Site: brandenburg
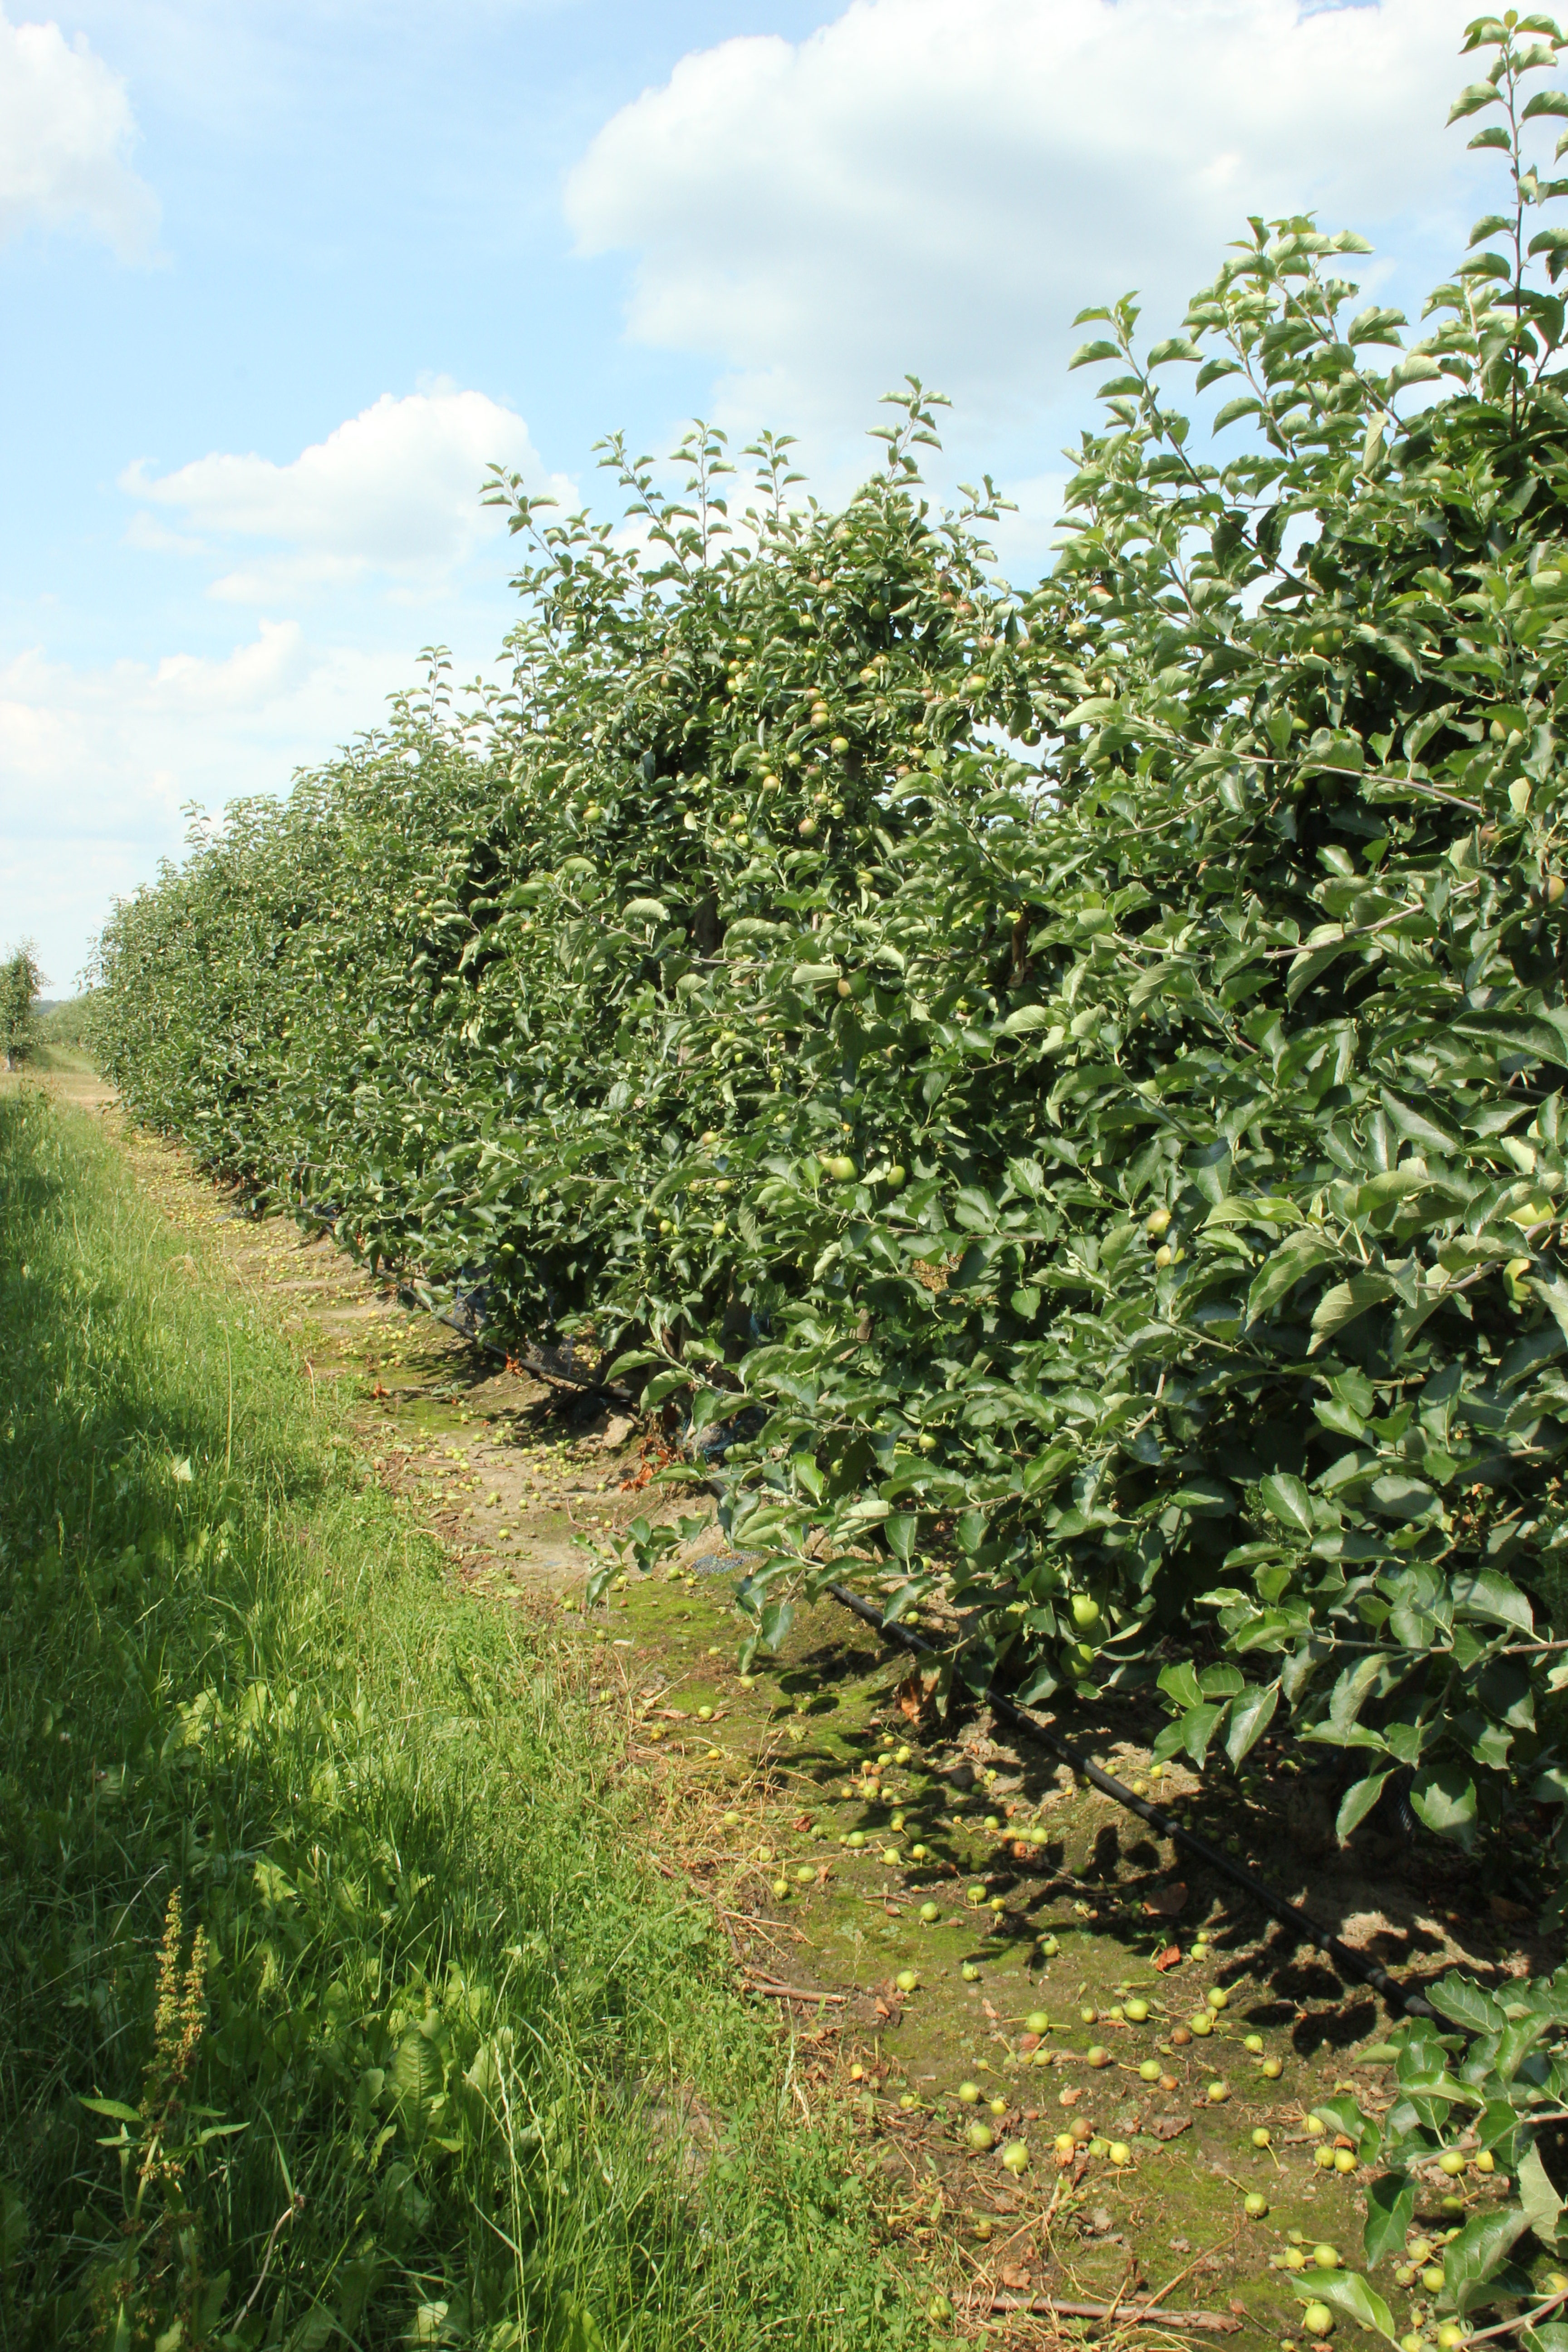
Growth stage (BBCH 74): Development of fruit